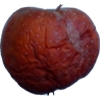
Label: apples